Momi-class destroyer

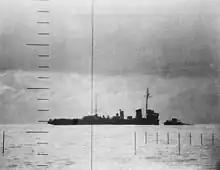
Periscope photo of "Patrol Boat #39" (Japanese escort vessel, originally the destroyer "Tade", 1922) sinking after being torpedoed by "Seawolf" on 23 April 1943

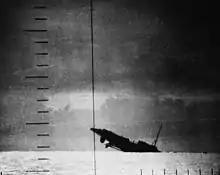
"Patrol Boat No. 39" (ex-"Tade")

Beginning in 1939, nine "Momi"-class vessels were re-classified as patrol boats and converted for escort duty, having one boiler removed (dropping their power to and speed to just . Their torpedo tubes, minesweeping gear, and the amidships Type 3 gun mount were replaced by six Type 96 25 mm AT/AA Guns, 36 depth charges, and three depth charge throwers. As well, their names were dropped and they were simply numbered.